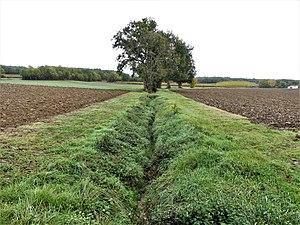
L'Escourou à sec en limites de Mescoules (à gauche) et Saint-Julien-d'Eymet (à droite), Dordogne, France. Vue prise en direction de l'amont, entre les lieux-dits la Pleyssade et Jean Géraud.
Saint-Julien-d'Eymet est une ancienne commune française située dans le département de la Dordogne, en région Nouvelle-Aquitaine.